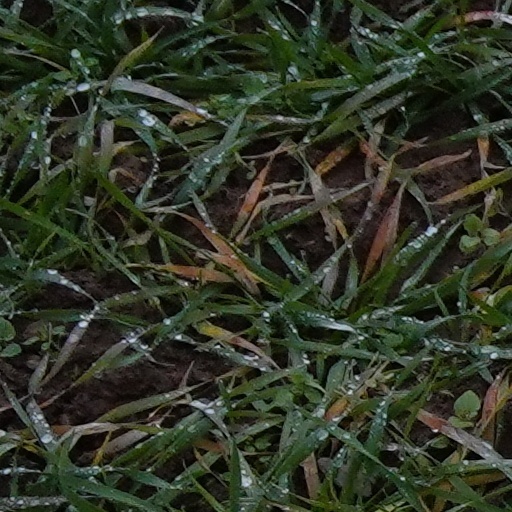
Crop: wheat